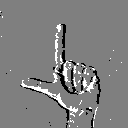
ASL letter: l